Bill Walton

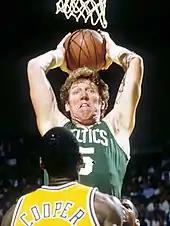
Michael Cooper watches as Walton grabs a rebound during the 1987 NBA Finals

After the 1984–85 campaign, Walton called on two of the league's premier teams, the Boston Celtics and the Los Angeles Lakers. After several players on the Celtics said they liked the idea of having Walton as a teammate backing up Robert Parish and Kevin McHale, Red Auerbach made the deal happen. One anecdote that particularly illustrates Walton's decision to choose the Celtics over the Lakers involves Larry Bird, who happened to be in Auerbach's office when Walton called. Bird said that if Walton felt healthy enough to play that it was good enough for him, as opposed to Lakers GM Jerry West, who was hedging his interest in Walton pending a doctor's report.